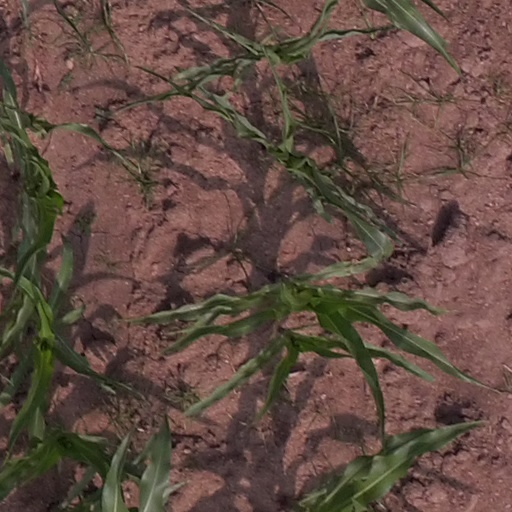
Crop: maize; corn